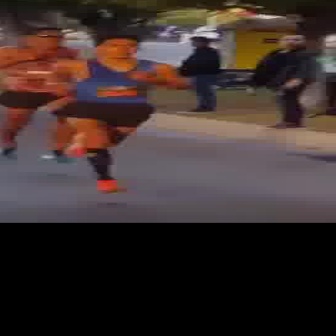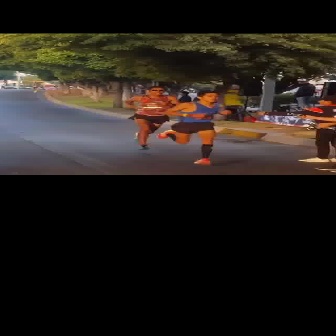
  Please identify the target specified by the bounding box [39,36,197,194] in the first image and locate it in the second image. Return the coordinates in [x_min,y_min,x_max,y_max] format.
Answer: [155,89,231,166]